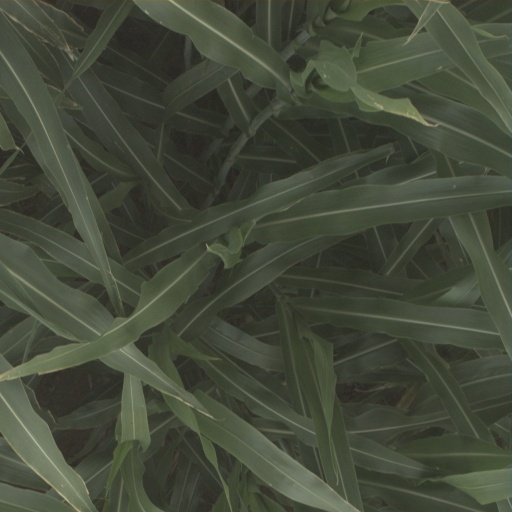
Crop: sorghum